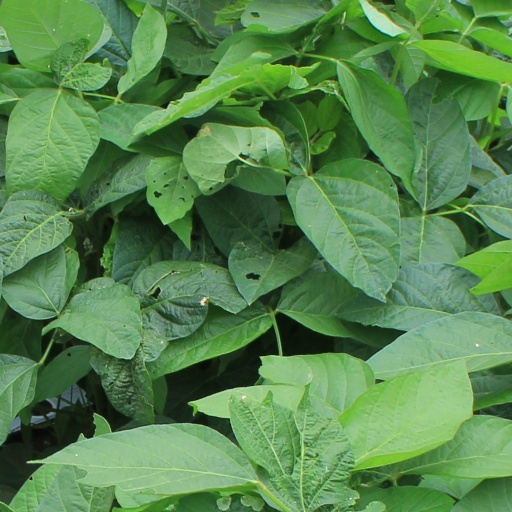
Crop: soybean